Thomas D. White

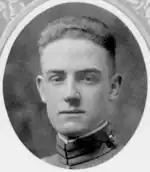
At West Point in 1920

White was born in Walker, Minnesota, on August 6, 1901. His father was John Chanler White. Upon graduation from the United States Military Academy on July 2, 1920, he was commissioned a second lieutenant of Infantry and immediately promoted to first lieutenant.